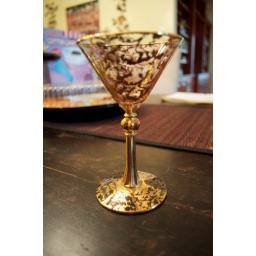
use some of these on the dining table or in the mini bar